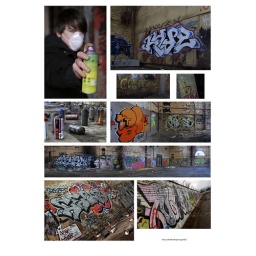
All images were taken in Scotland Street warehouse apart from bottom right which was at castle wall Glasgow.